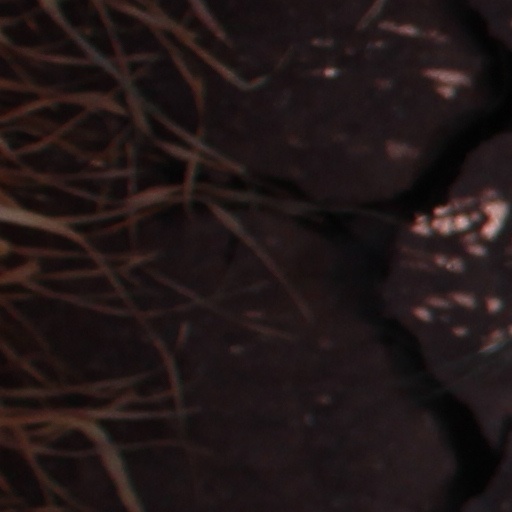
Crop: wheat